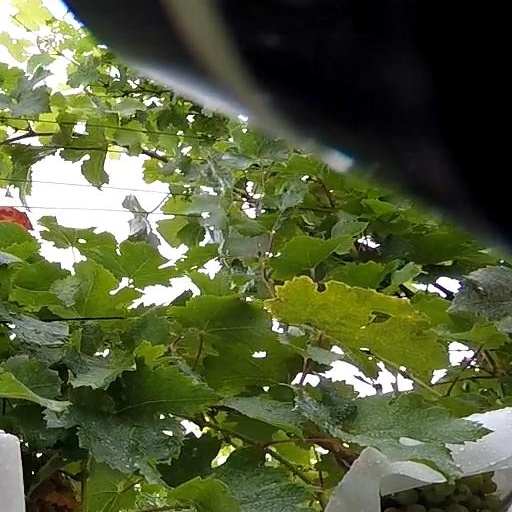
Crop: grape